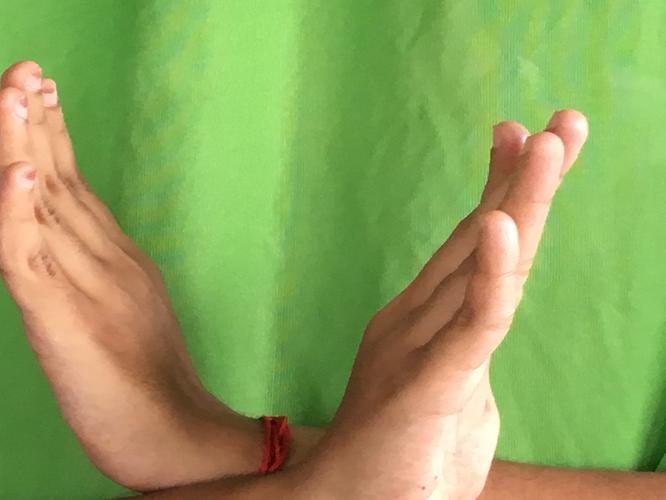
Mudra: Swastikam
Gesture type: double_hand